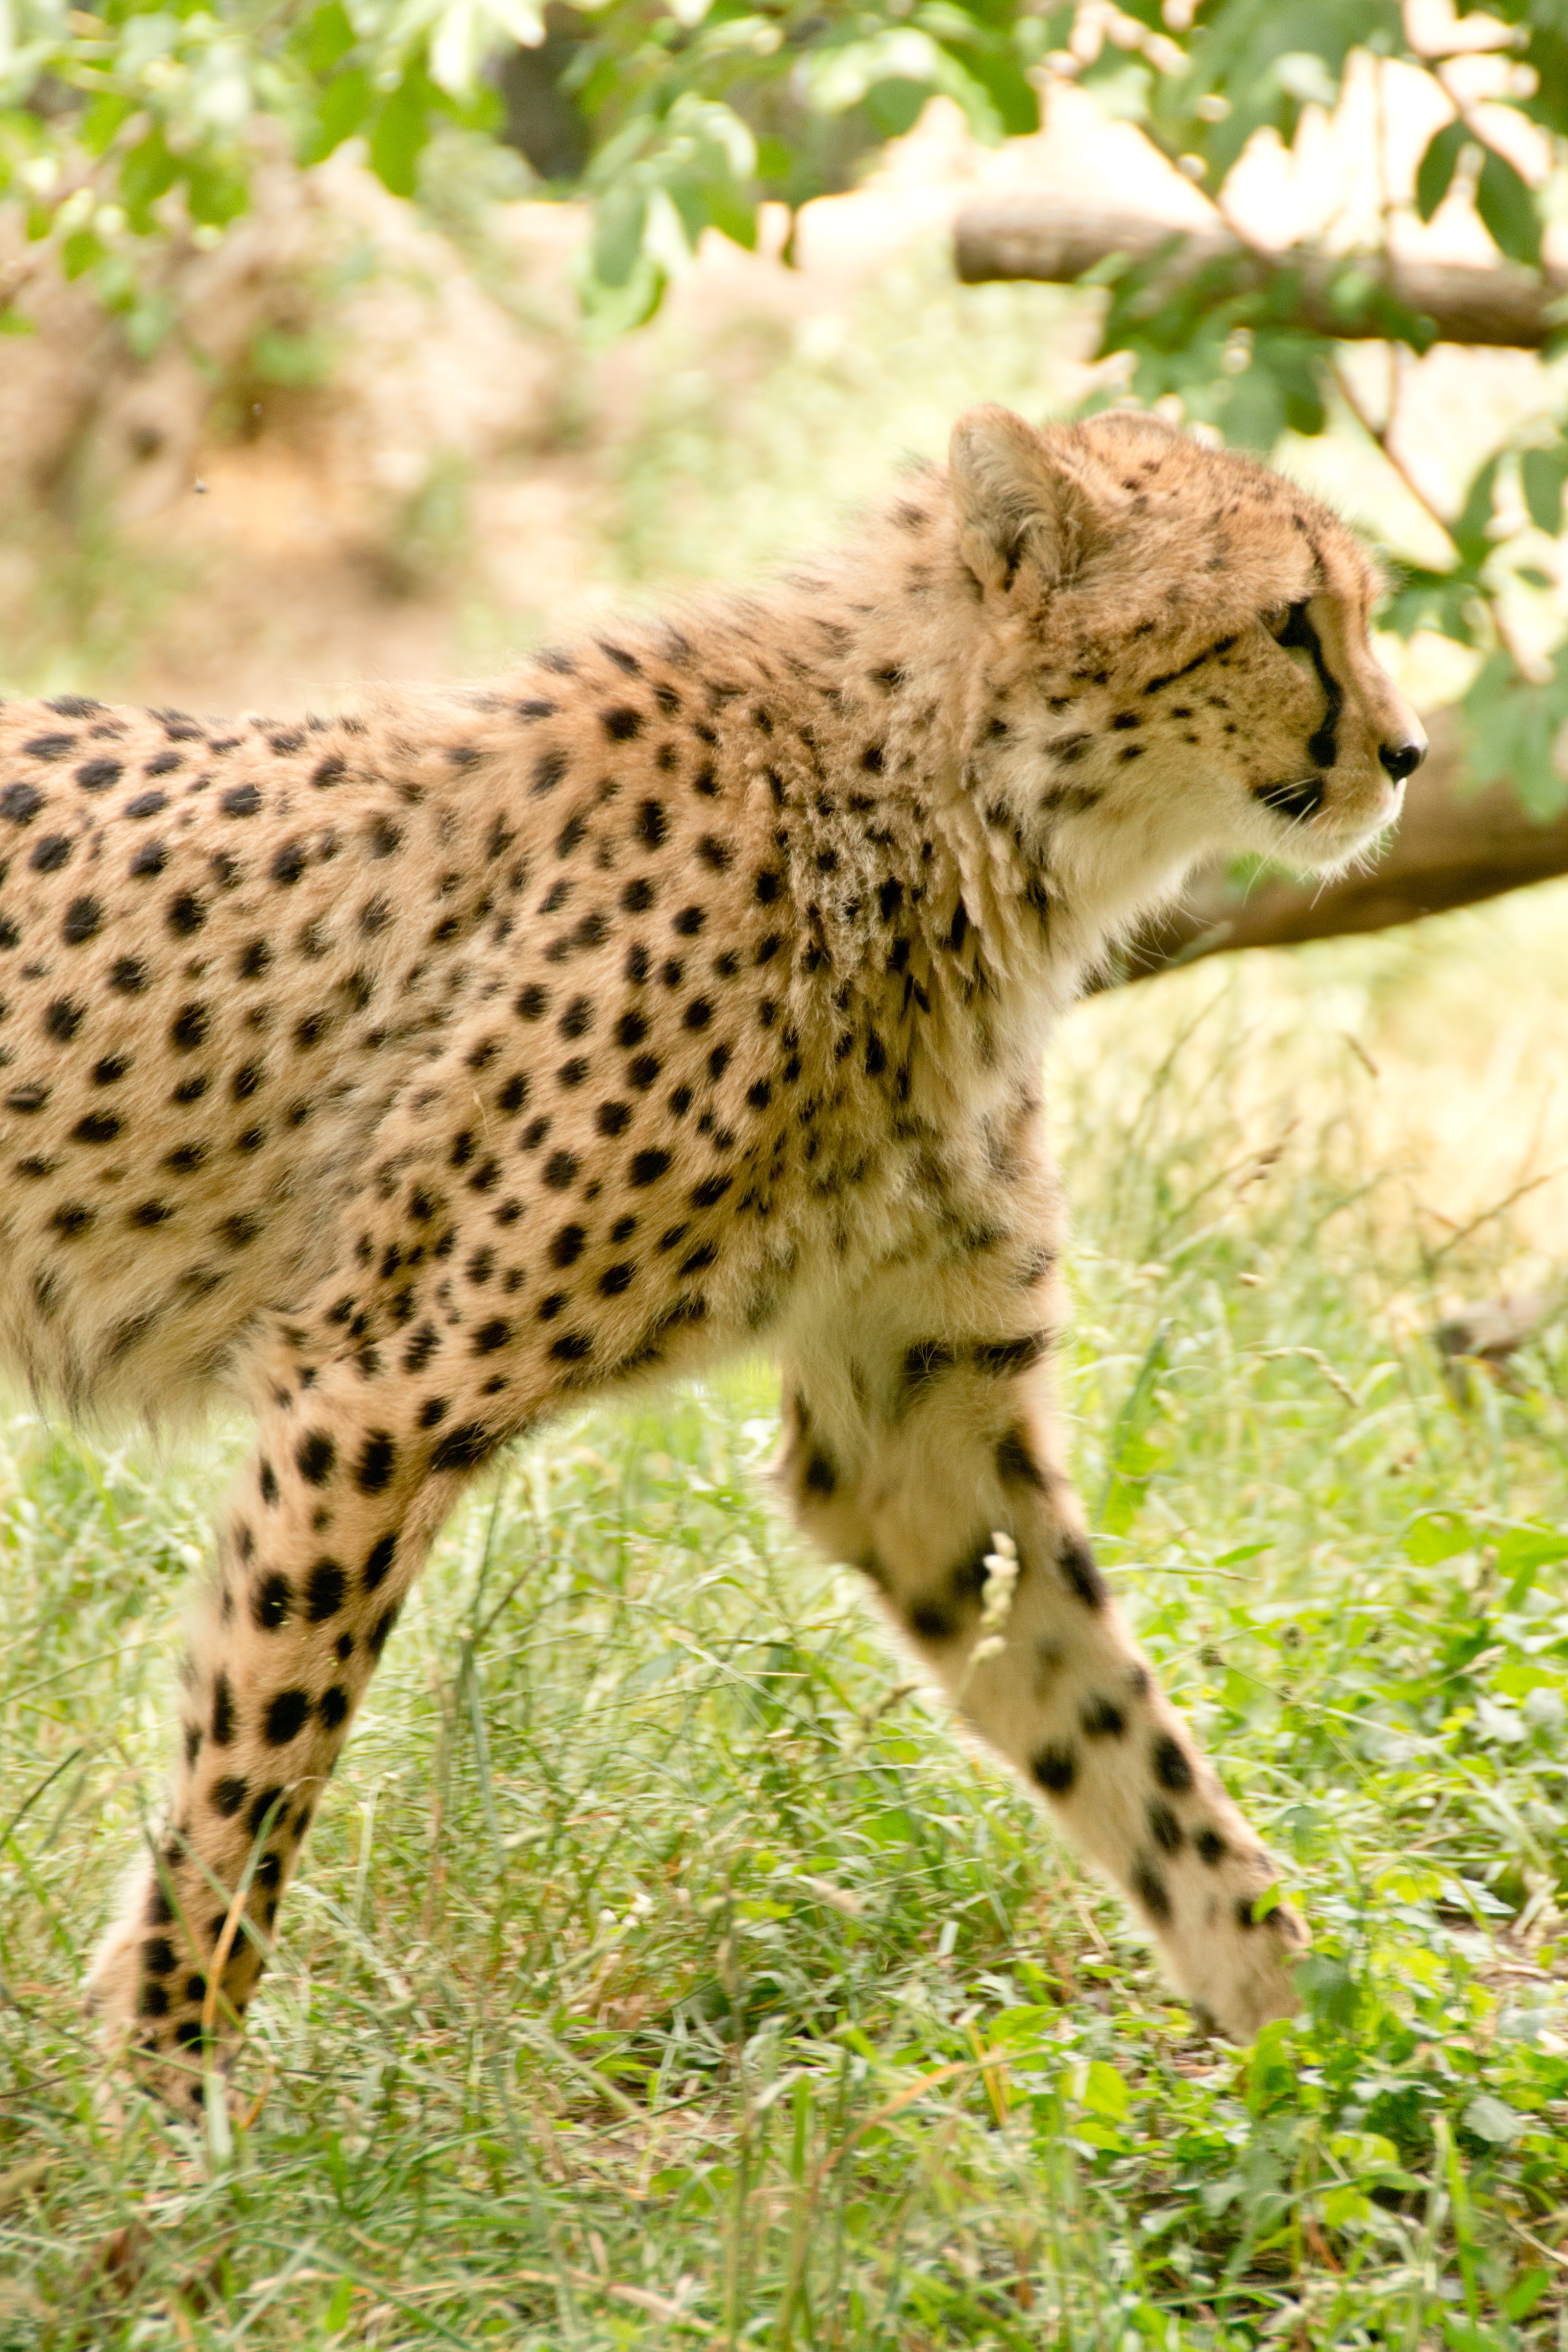
watch, landscape, nature, forest, wilderness, view, summer, wildlife, wild, zoo, fur, cat, africa, park, holiday, brown, mammal, rest, national park, fauna, savanna, leopard, cheetah, south, spotted, snout, grassland, animals, head, mammals, vertebrate, fast, hunter, attention, wildcat, animal world, safari, dangerous, points, animal portrait, kenya, concerns, click, mature, vigilant, nature park, carnivores, purry, wildlife reserve, small to medium sized cats, cat like mammal